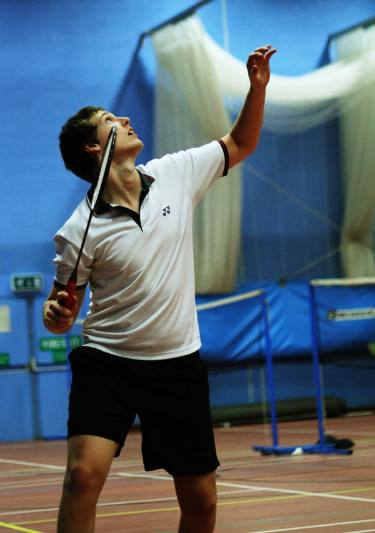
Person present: No